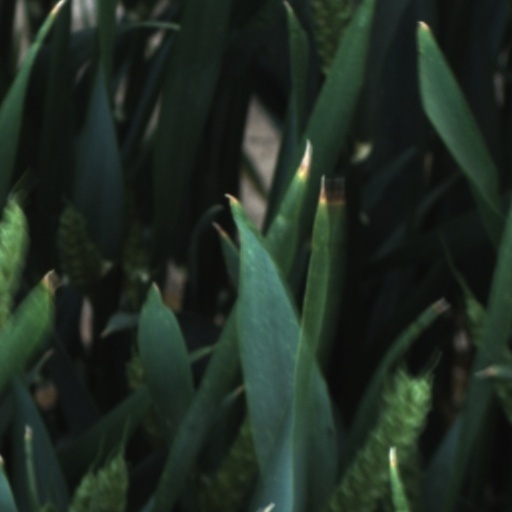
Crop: wheat